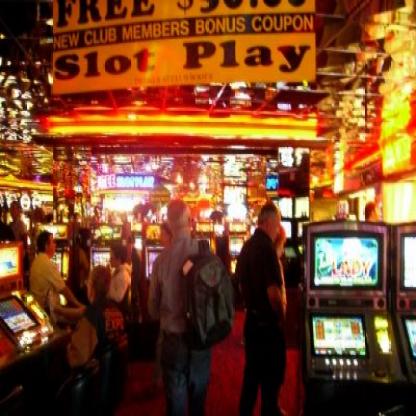
Scene: Indoor